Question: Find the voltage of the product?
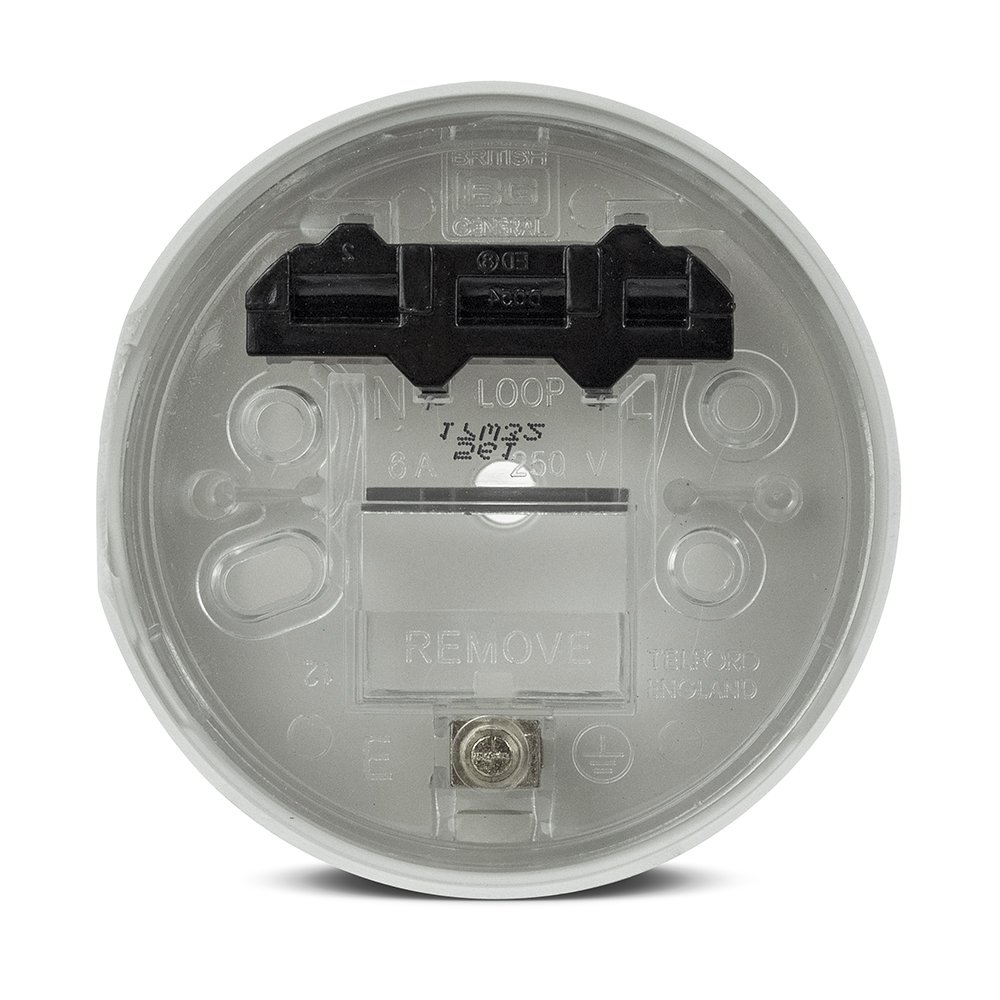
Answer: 250.0 volt